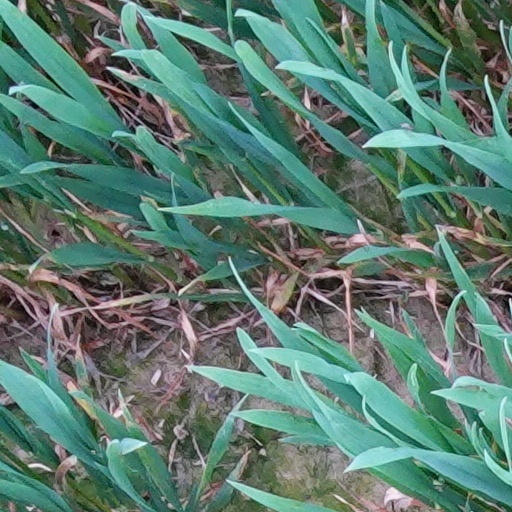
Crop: wheat